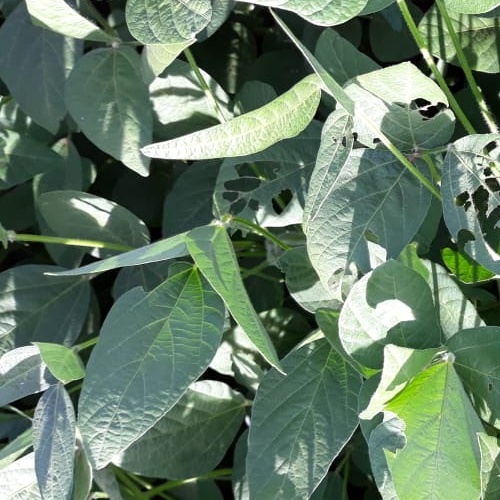
Label: Caterpillar